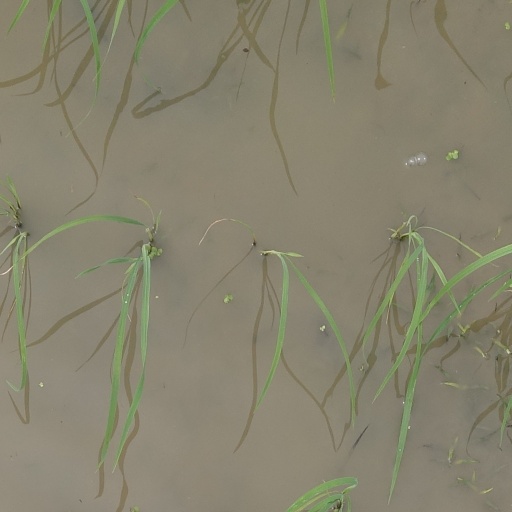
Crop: rice